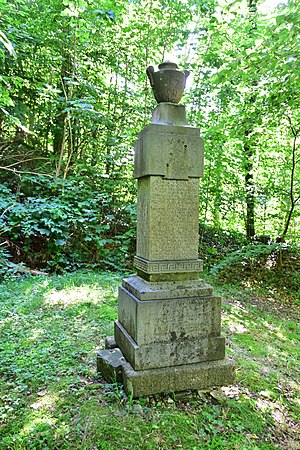
Tirsbæk / Haveanlægget
Monument i parken over Juliane Wilhelmine von Benzon, f. Wedell-Jarlsberg's begravelseshøj.
Tirsbæk er en gammel sædegård eller herregård. Det ældste dokument, hvori gården nævnes, er fra 1401. Gården ligger meget smukt ved Vejle Fjord omgivet af skov. Tirsbæk ligger i Engum Sogn, Hatting Herred, Vejle Kommune. Hovedbygningen er opført i 1550 og trappetårn fra 1577 og parken er på 12 hektar. Tirsbæk Gods er på 414 hektar